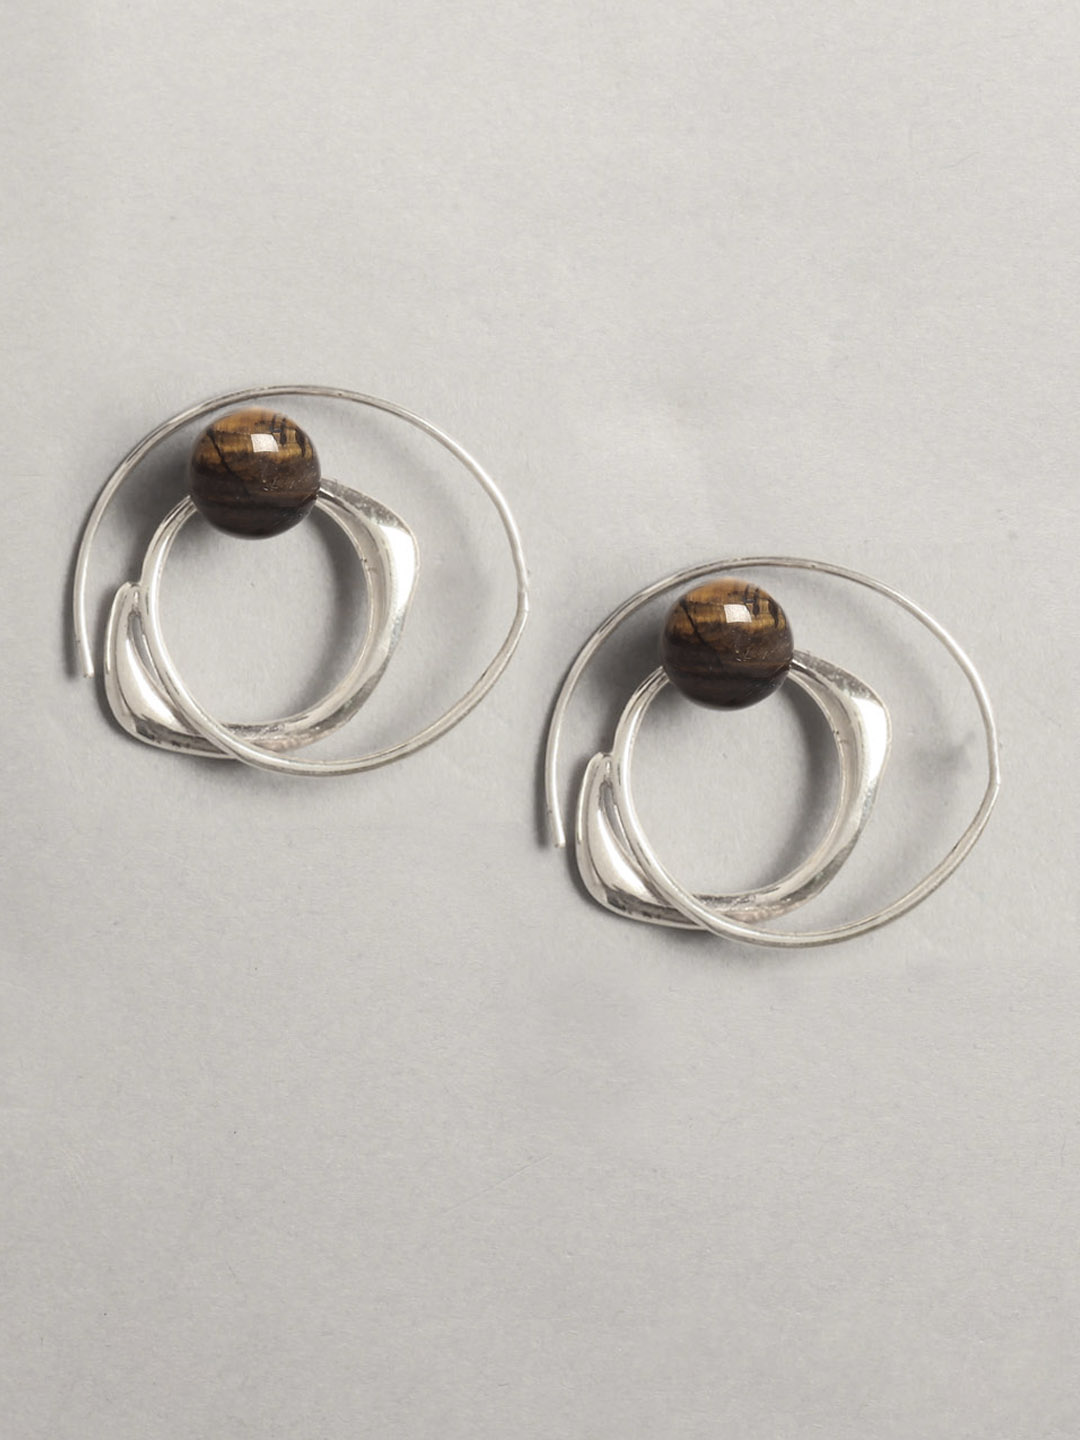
Rreverie Women Silver Earrings
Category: Accessories / Jewellery / Earrings
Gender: Women
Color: Silver
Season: Winter 2012
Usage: Casual